Oxbow

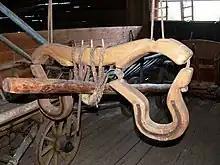
An ox yoke with wooden bows

An oxbow is a U-shaped metal pole (or larger wooden frame) that fits the underside and the sides of the neck of an ox or bullock. A bow pin holds it in place. It is used when the load is a plough or any other dragged, non-motorised, field agricultural machinery.